Waldemar Hansteen

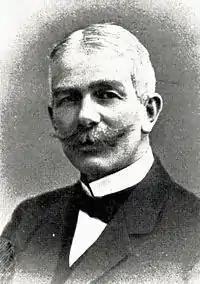
Waldemar Hansteen

Albert Waldemar Hansteen (25 May 1857 - 4 May 1921) was a Norwegian architect.